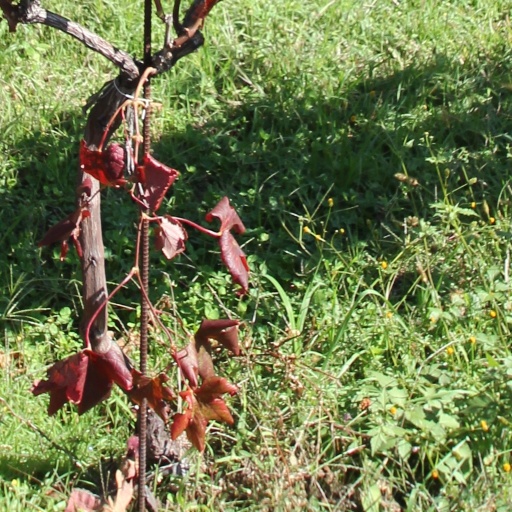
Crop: grape